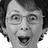
Emotion: surprise